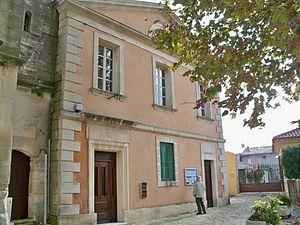
Mairie de Villars, Vaucluse, France
Villars est une commune française située dans le département de Vaucluse, en région Provence-Alpes-Côte d'Azur.